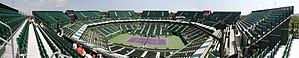
Le Tennis Center at Crandon Park est un complexe de tennis situé à Miami en Floride. Le court central, inauguré en 1994, a une capacité de 13 800 places.